Terra Naomi

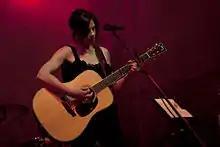
Terra Naomi performing at the Hotel Utah Saloon in San Francisco

Naomi headlined national tours in the United States in 2003, 2004, and 2005, which included dates at the Chicago House of Blues, NYC's Irving Plaza, The Trocadero in Philadelphia, The Abbey in Chicago, The Gypsy Tea Room in Dallas and The Hotel Cafe in Los Angeles and has also performed shows in Canada and the United Kingdom. Shows in the United Kingdom included an appearance at the In The City festival in Manchester . She has also opened for Tyler Hilton, Michael Bolton, Jay Brannan, The Fray, Martha Wainwright and Natasha Bedingfield.